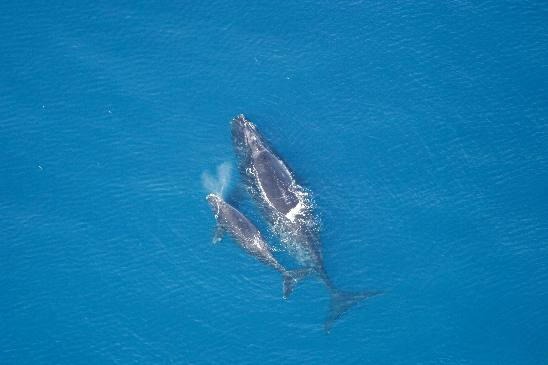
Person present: No